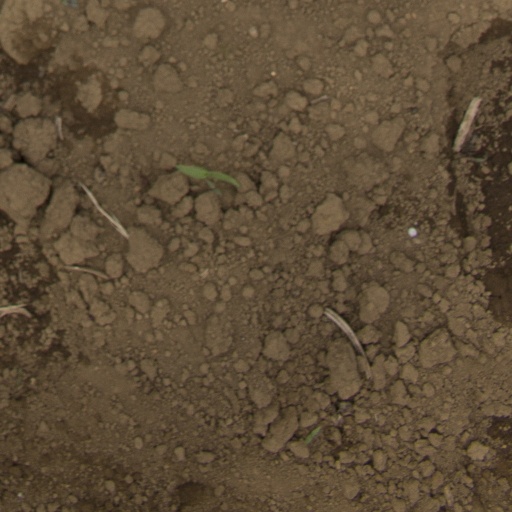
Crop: Jerusalem artichoke